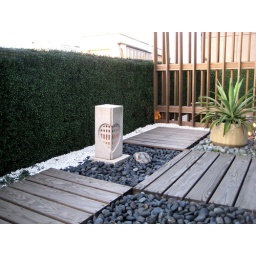
On the balcony patio on the 9th floor of the Tango Nanshi Hotel in Taipei.